Chinese mythological geography

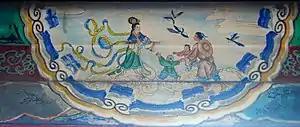
Magpie Bridge (Queqiao), crossing the Silver River (Milky Way), one of the famous mythological locations of Chinese mythology, in a mural decorating the Long Corridor of the Summer Palace, in Beijing.

Chinese mythological geography refers to the related mythological concepts of geography and cosmology, in the context of the geographic area now known as "China", which was typically conceived of as the center of the universe. The "Middle Kingdom" thus served as a reference point for a geography sometimes real and sometimes mythological, including lands and seas surrounding the Middle Land, with mountain peaks and sky (Heaven or heavens) above, with sacred grottoes and an underworld below, and even sometimes with some very abstract other worlds.